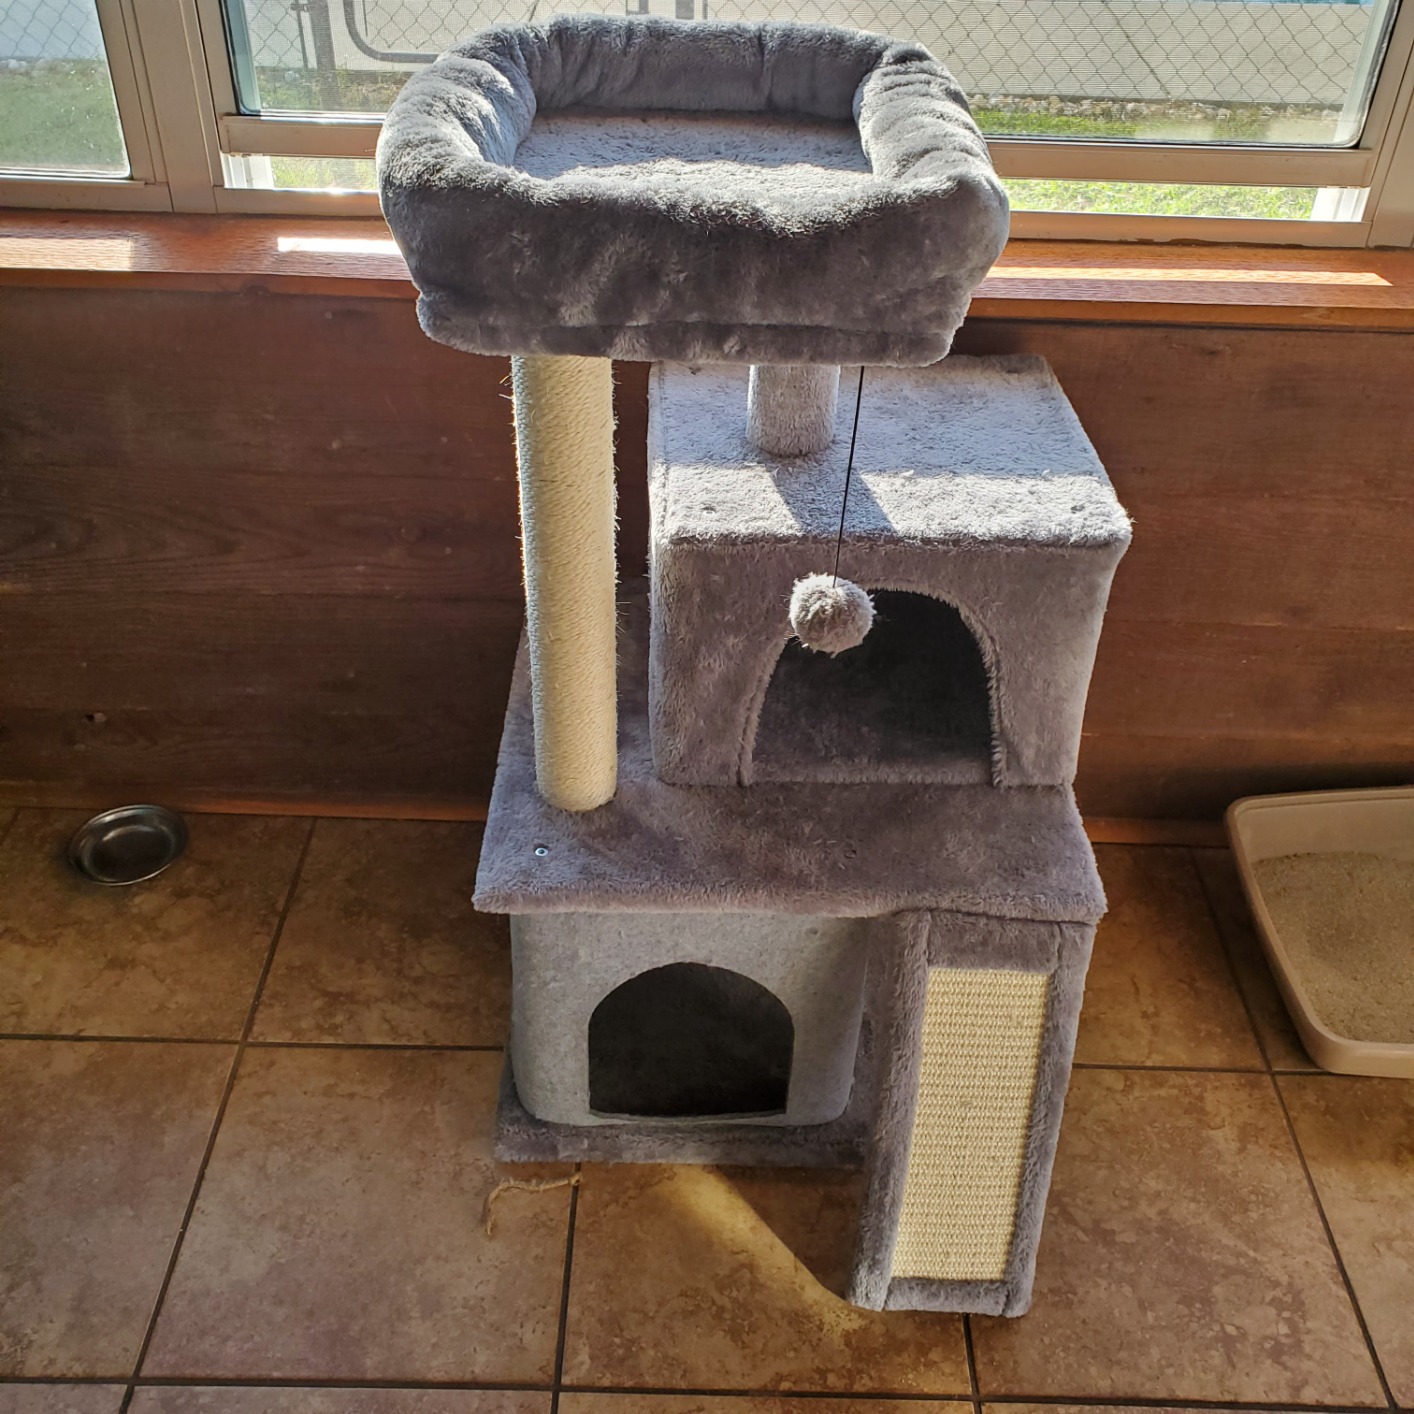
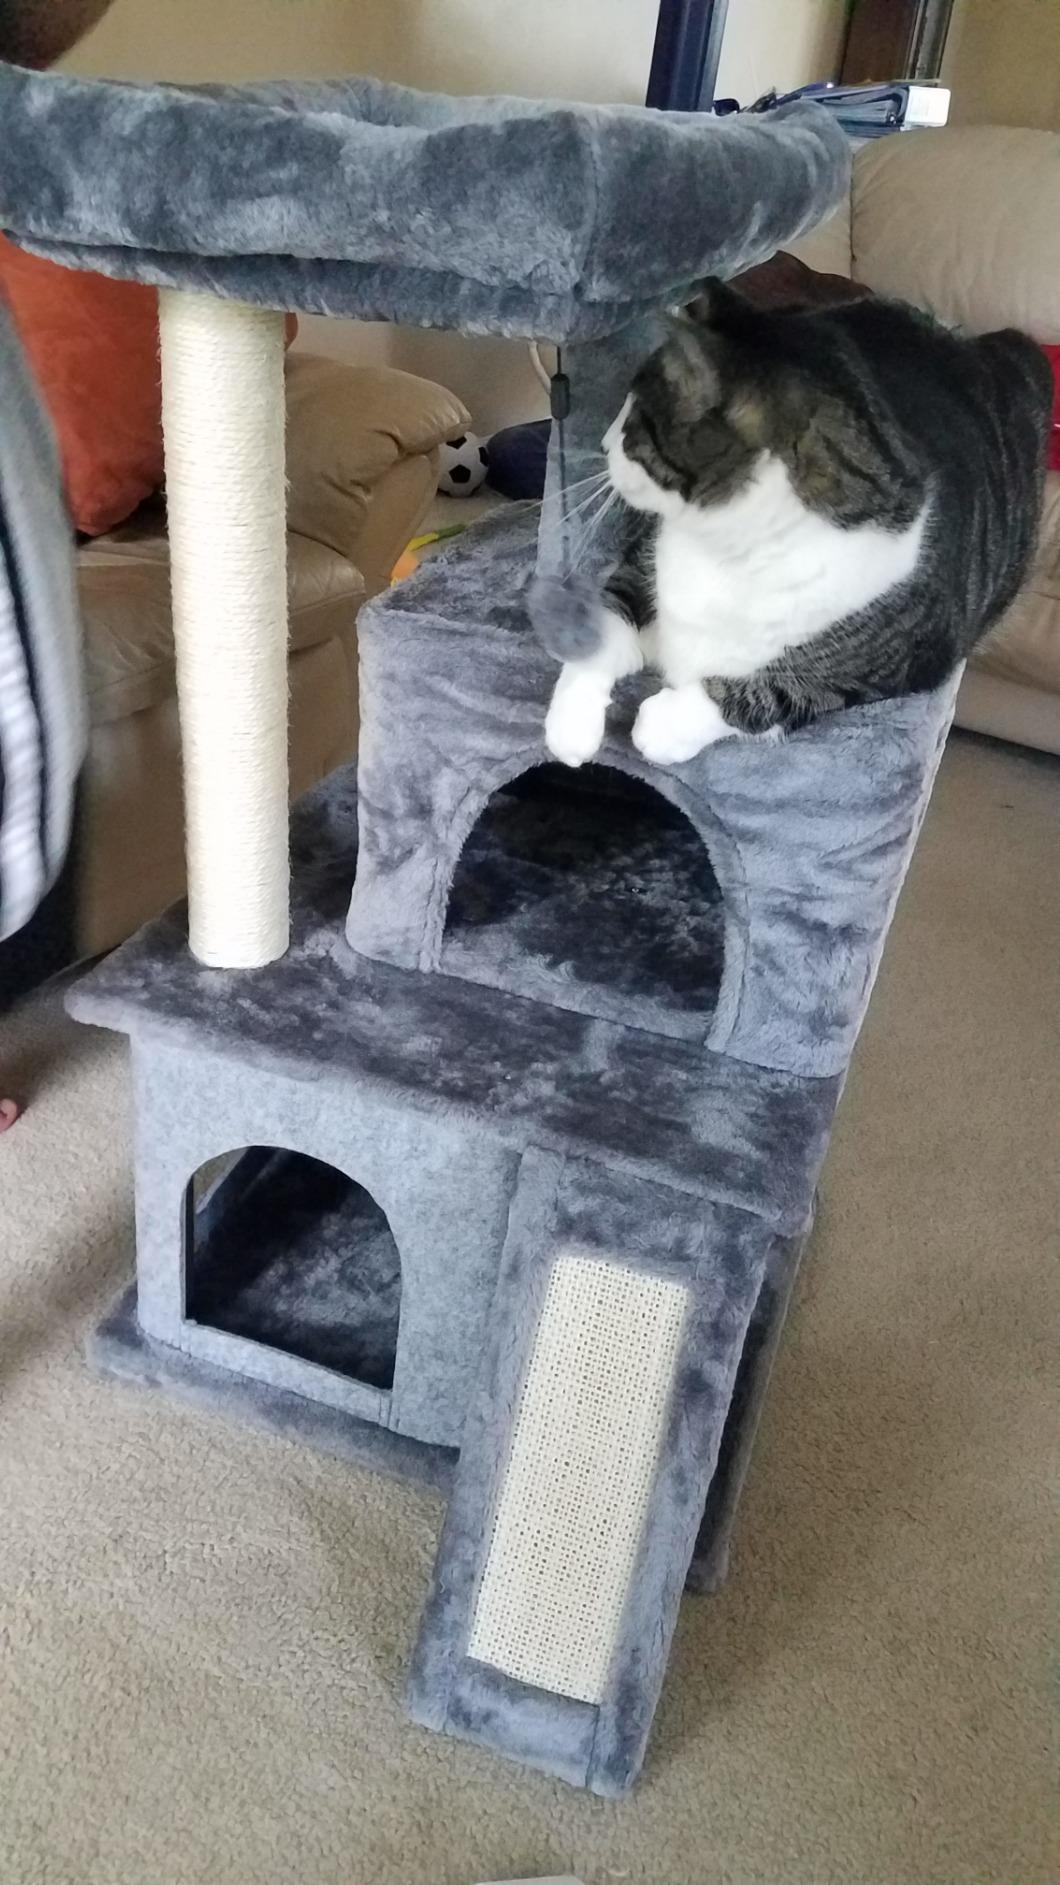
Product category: items_cat tree
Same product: yes